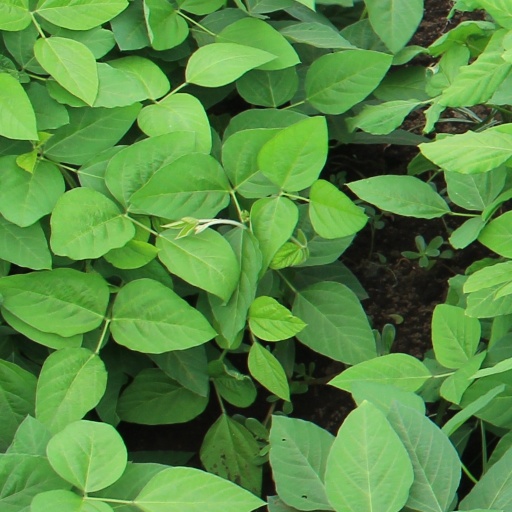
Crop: soybean